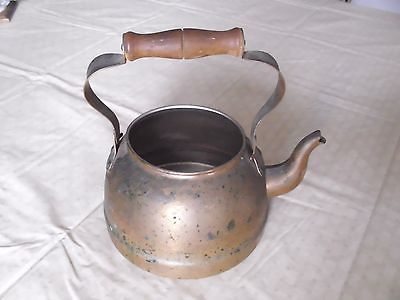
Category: kettle